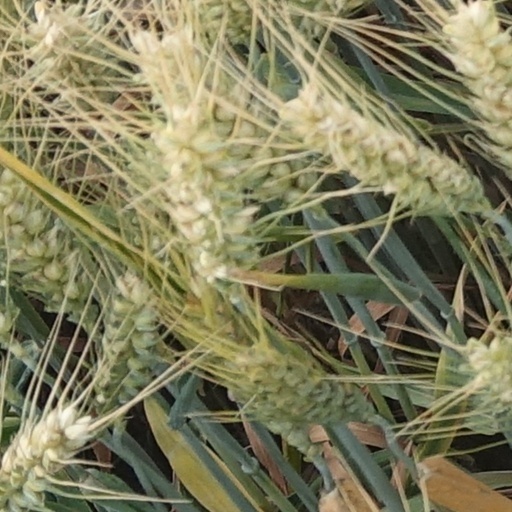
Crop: wheat